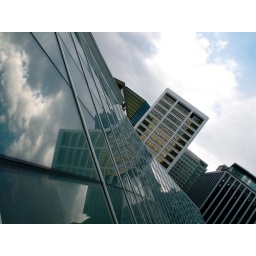
an office building in rosslyn, reflection on the atrium glass in Freedom Park